Space Operations Command

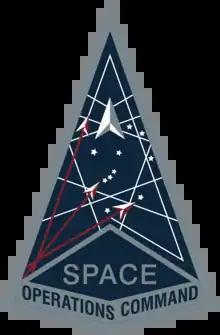
Space Operations Command emblem

Space Operations Command (SpOC) is the United States Space Force's space operations, cyber operations, and intelligence field command. Headquartered at Peterson Space Force Base in Colorado Springs, Colorado, it consists of its mission deltas and garrison commands.